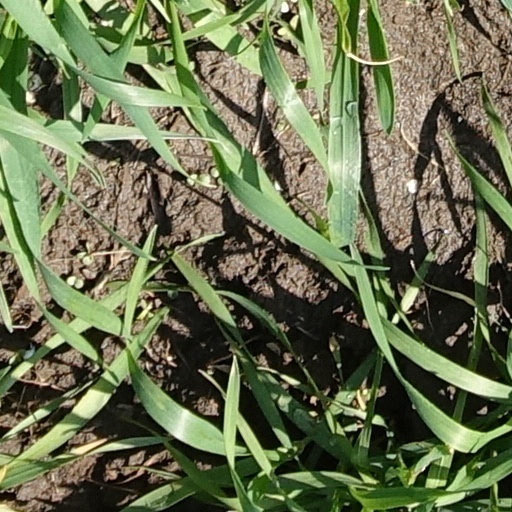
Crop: wheat